Drem

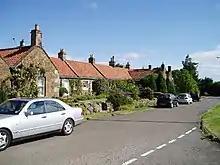
Drem Cottages

During World War II, the former West Fenton Aerodrome (later Gullane Aerodrome) became RAF Drem and the Drem Lighting System was developed to assist Spitfire landing. The disused airfield buildings were used to construct component parts of the Forth Road Bridge.